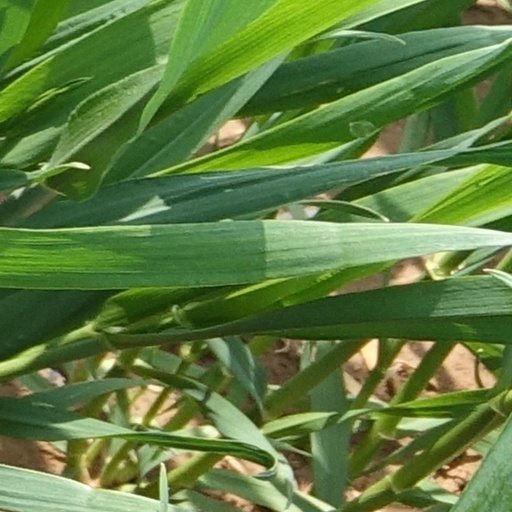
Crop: wheat